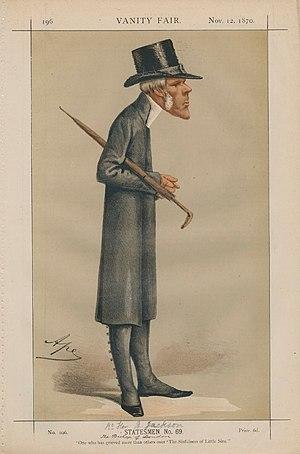
John Jackson, né le 22 février 1811 et mort le 5 janvier 1885, est un ecclésiastique britannique. Il est évêque de Lincoln de 1853 à 1869, puis évêque de Londres jusqu'à sa mort.